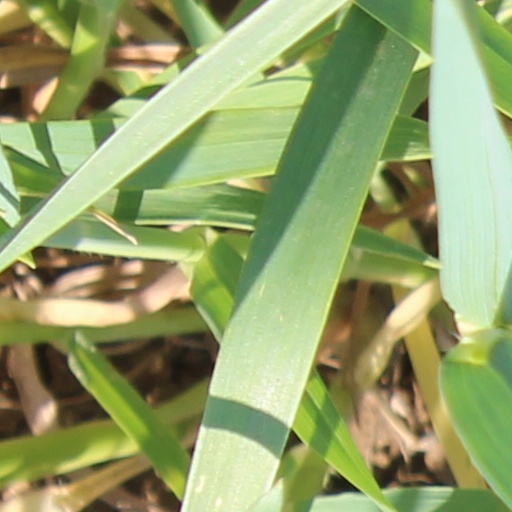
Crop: wheat